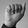
ASL letter: A